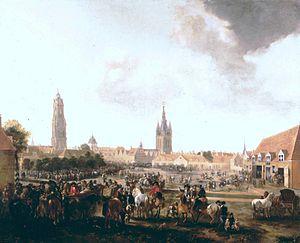
Pieter Wouwerman, né le 13 septembre 1623 à Haarlem et mort le 9 mai 1682 à Amsterdam est un peintre paysagiste néerlandais.
L’Explosion de la poudrière de Delft, appelée en néerlandais le Delftse donderslag, est une catastrophe qui se produisit le 12 octobre 1654. À 10 heures 15 du matin, ce jour-là, un entrepôt renfermant 90 000 livres de poudre à base de nitre, situé au nord-est du centre de Delft, explosa. Le nombre précis de victimes n’a jamais été établi, mais les historiens estiment que la catastrophe aurait causé au moins une centaine de morts, et un chiffre de « quelques centaines » n’est pas à exclure. Quasiment tous les bâtiments du centre de la ville furent endommagés, et la région située à l’est de la Verwersdijk fut rasée complètement.